Charles M. Waterman (politician)

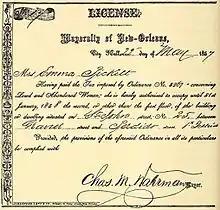
Mayor Waterman's signature on an 1857 brothel license

Waterman was nominated for mayor in 1856 as the Know Nothing Party candidate when he was about 47 years of age.